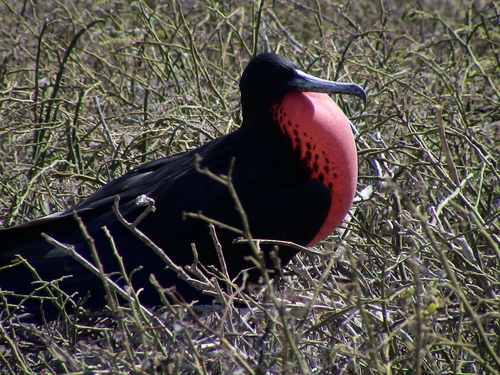
a large sized bird that has black feathers and a red belly
this appears to be a fairly large bird of jet black color except for a vibrantly red breast under an extensive bill that curves down to a point.
look at that huge, red, puffed out chest on that black bird with the funky beak.
a large bird, with a long beak, and a large red neck, and breast.
a big bird with a small head and a long hook shaped bill with a red breast and belly
this bird has wings that are black with a red belly
this black bird has a small head and a bright pink throat and breast.
medium to large sized black bird with a large red breast and a long downwardly hooked blue beak.
this bird has a black crown and black wings with a ruby colored breast.
red chested bird has a small black head compared to its back wings and body, and it has a long bill with the top bill being curved downward.
Species: Frigatebird